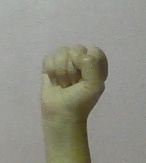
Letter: saad